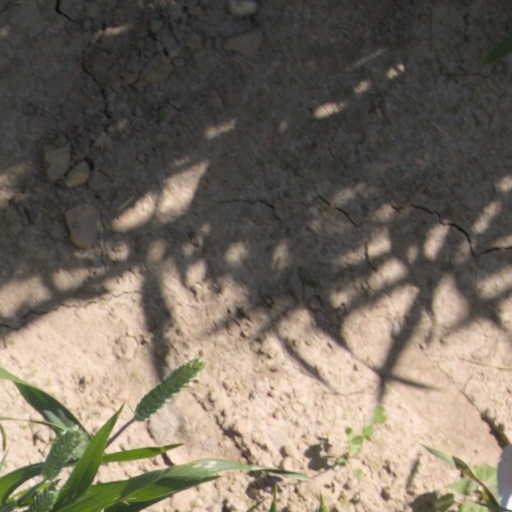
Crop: wheat